Alexander Zverev

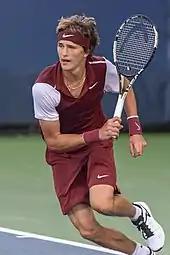
Zverev at the 2015 US Open

At the beginning of the season, Zverev was still ranked too low to receive direct entry into the main draws of ATP Tour events, which forced him to continue playing Challenger events through July. He also needed to enter qualifying for ATP events throughout the year. Zverev did not qualify for either of the first two major singles events of the season. He was able to qualify for his first Masters event at the Miami Open and reached the second round. During the clay-court season, Zverev partnered with his brother Mischa to reach his first career ATP final in doubles at the Bavarian International Tennis Championships. The Zverev brothers finished runner-up to top-seeded Alexander Peya and Bruno Soares. Later that month, he won his second career Challenger title at the Heilbronn Neckarcup to crack the top 100 of the ATP rankings.